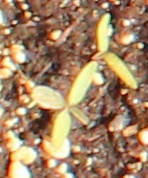
Label: Palmer Amaranth